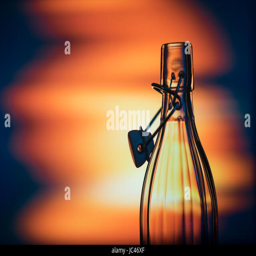
open glass bottle in front of a creative background